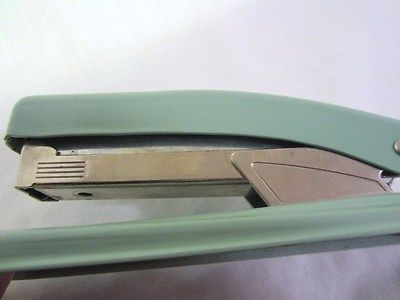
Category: stapler